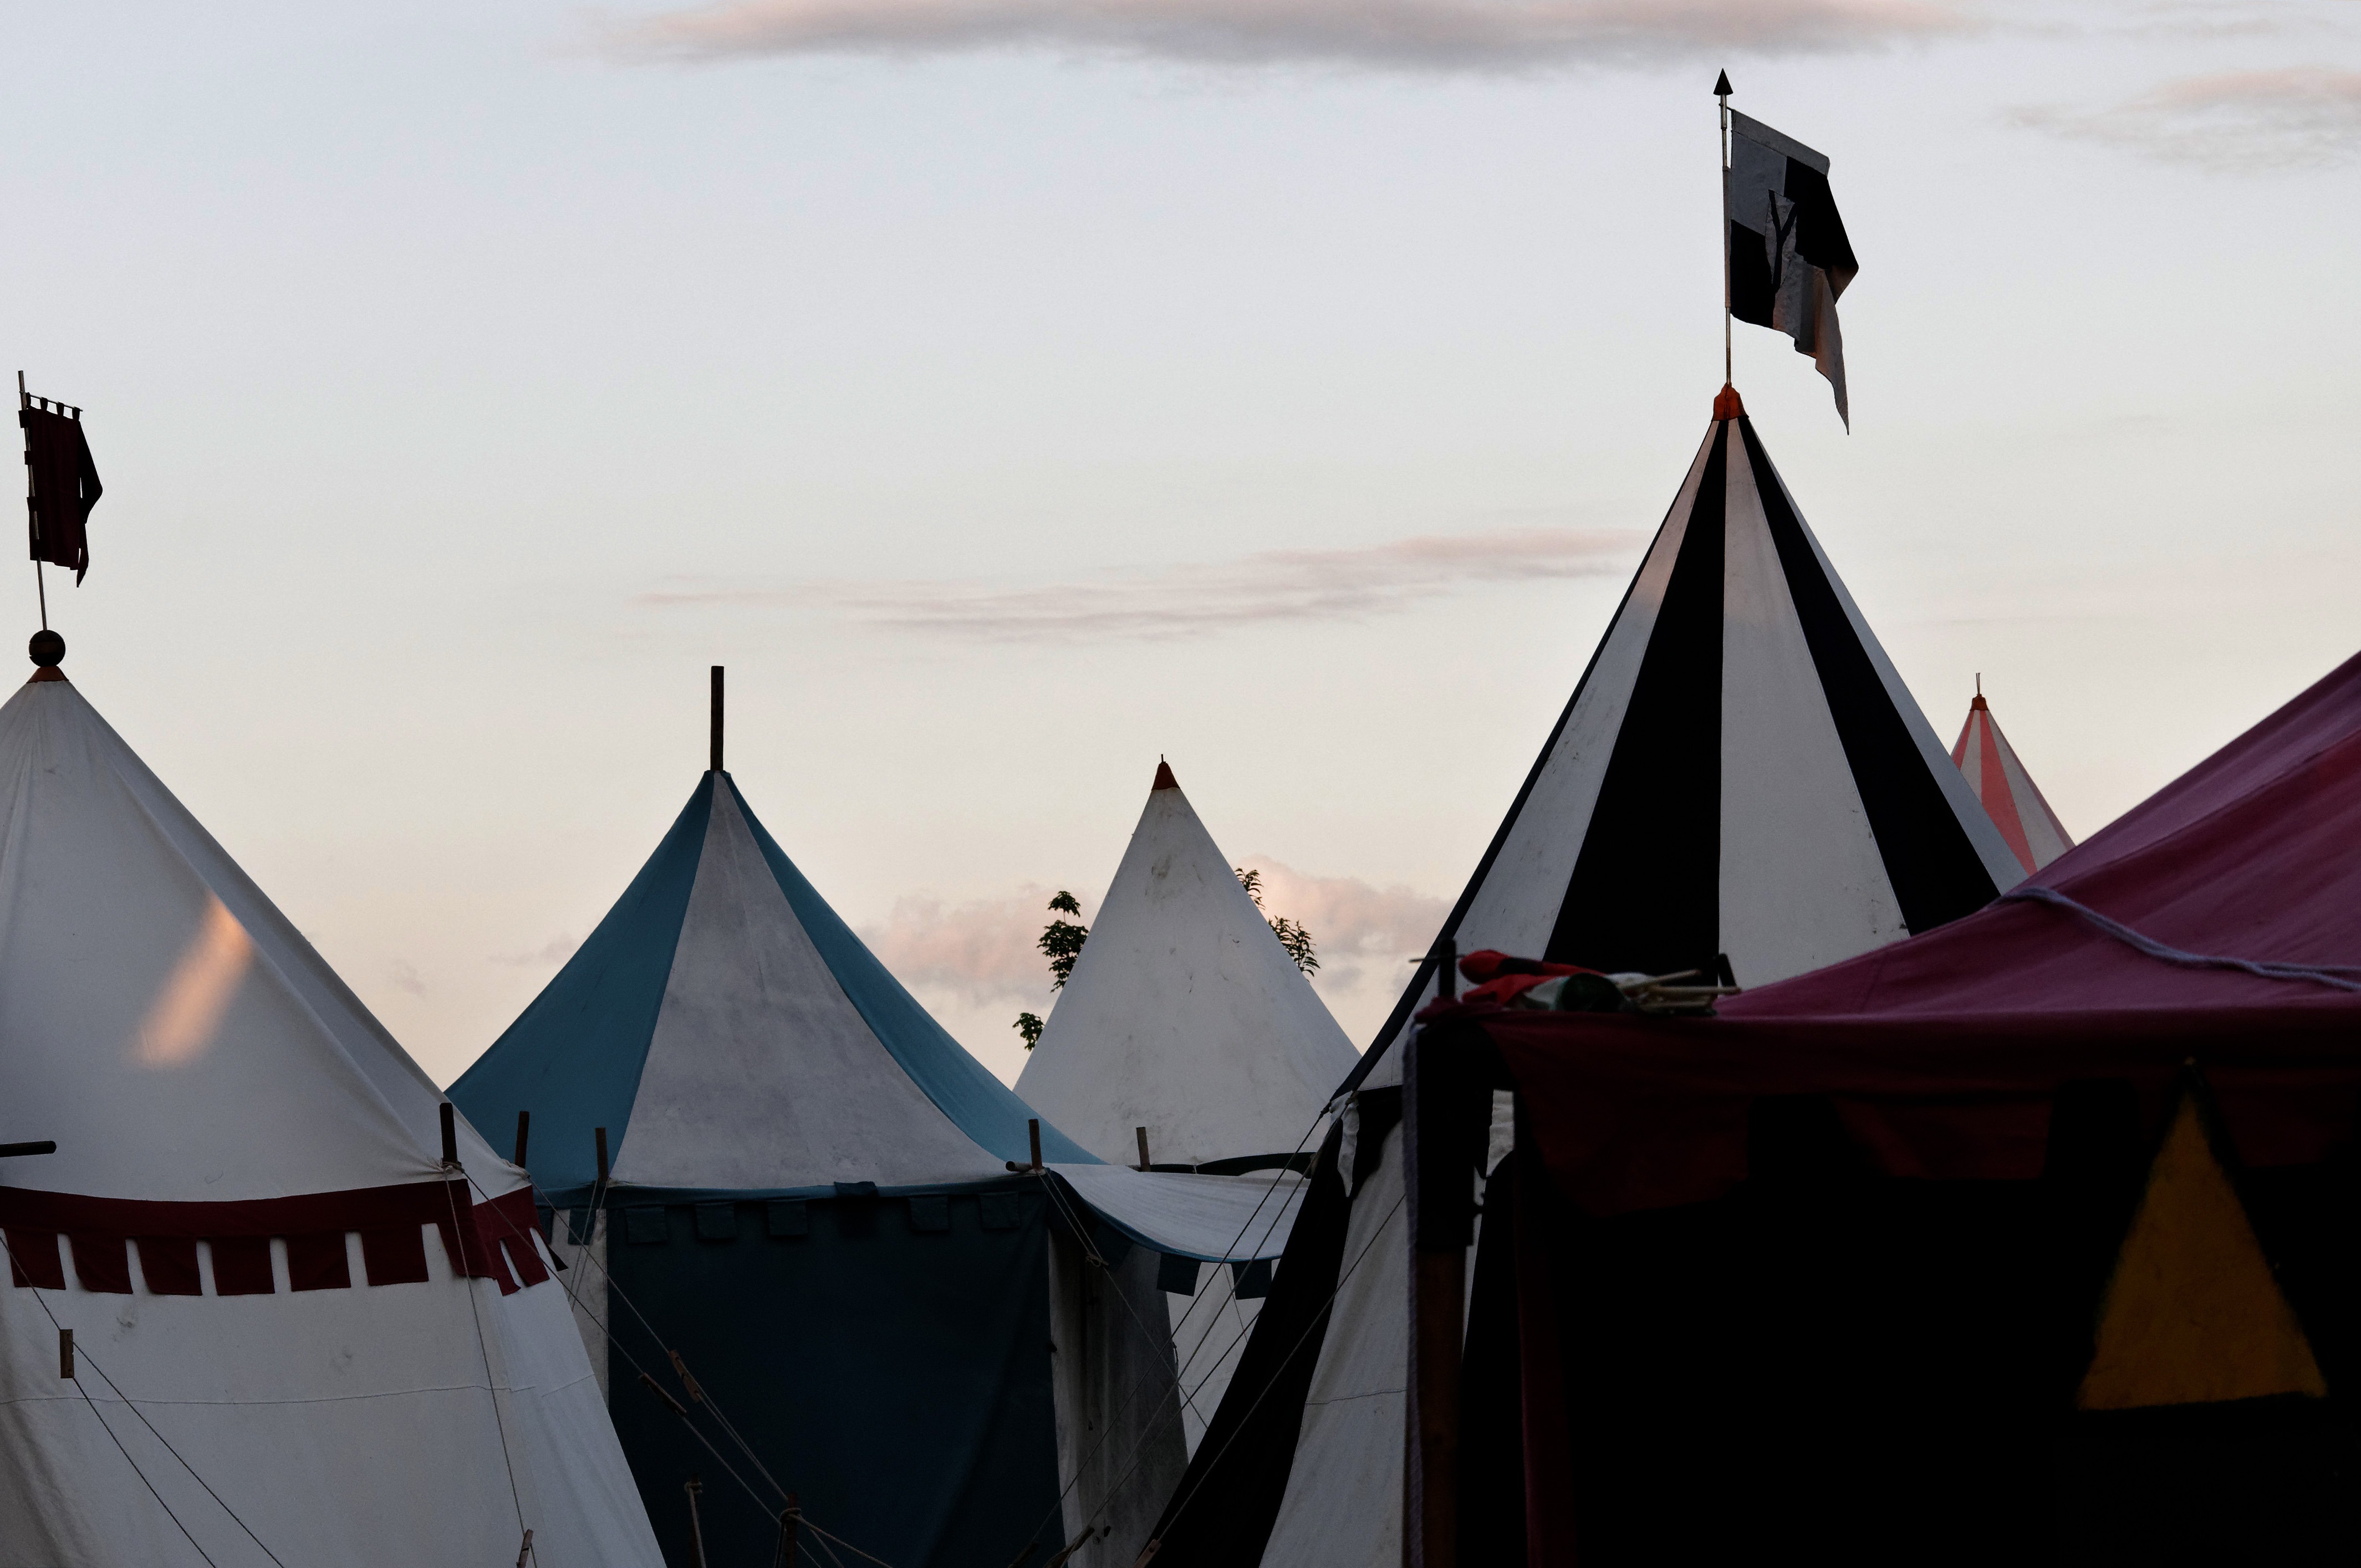
sky, boat, vehicle, color, blue, clouds, medieval market, army camp, tent tips